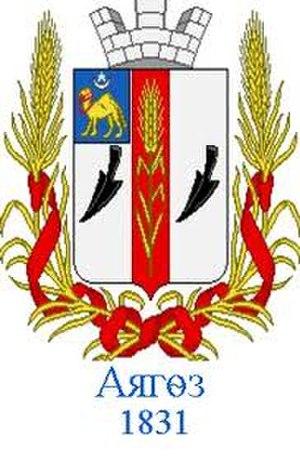
Aïagouz est une localité de l’est du Kazakhstan, située dans l’oblys du Kazakhstan-Oriental. Elle est le chef-lieu du district d'Aïagouz.